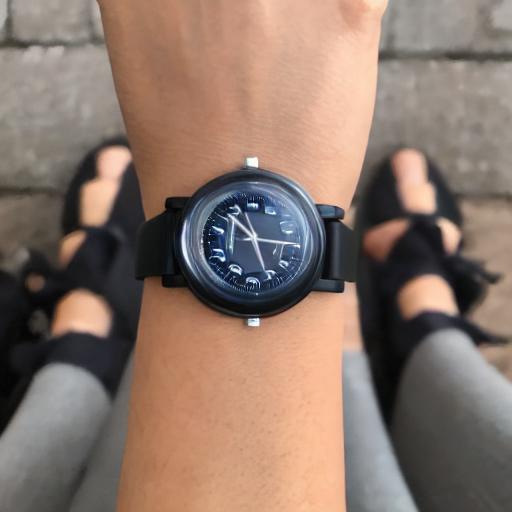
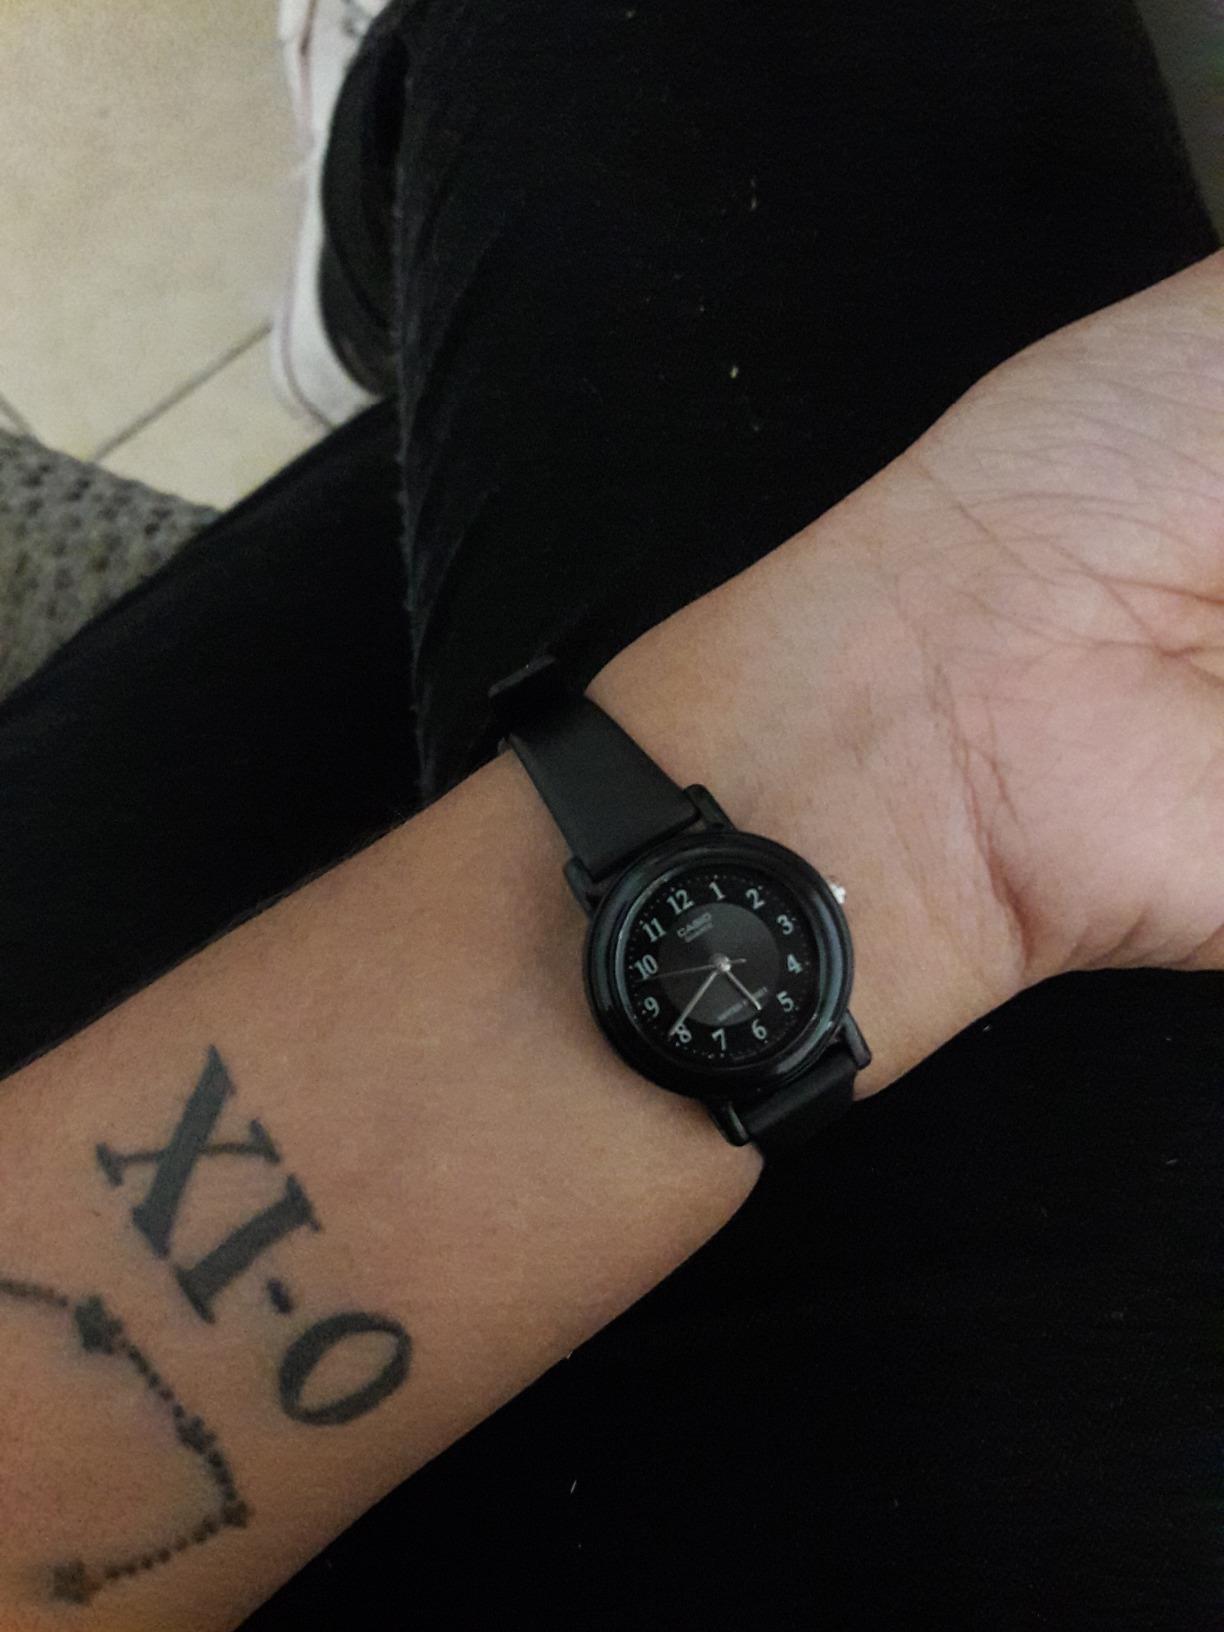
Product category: accessories_watch
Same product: no